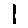
Label: 1